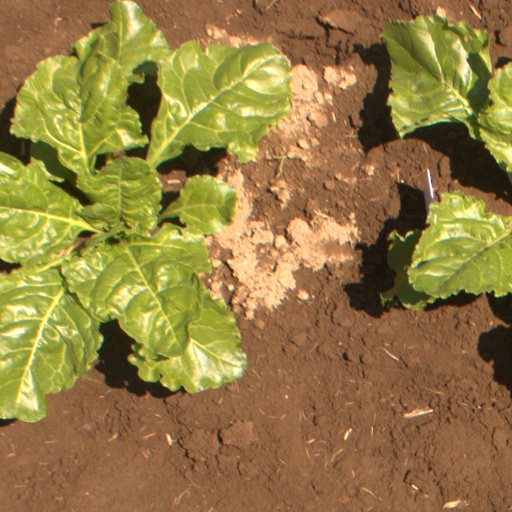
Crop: sugar beet